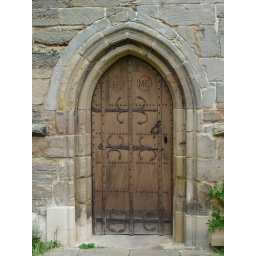
Door in the north wall of the church